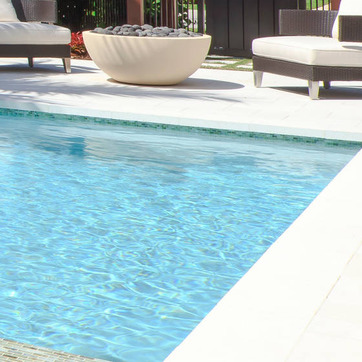
Material: water